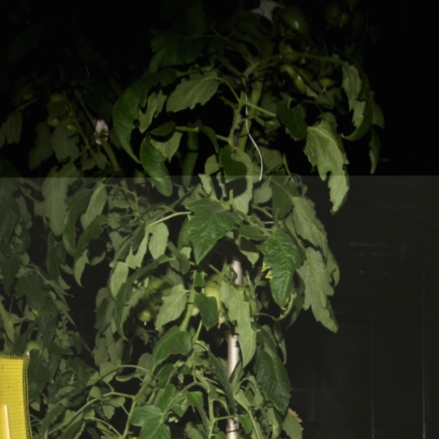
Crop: tomato